Just a Minute

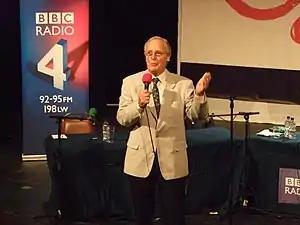
Nicholas Parsons during a recording at the Pleasance, Edinburgh in 2007.

Each of the regulars brought their individual style to playing the game. Clement Freud liked to make lists and to challenge with only a few seconds to go. He was among the show's more competitive players, regularly referring to the rules and deprecating any deviation from them. Derek Nimmo often improvised descriptions of his experiences abroad, many derived from his extensive theatrical tours. He too was highly competitive, and was known for berating the chairman frequently. Peter Jones once said that in all his years playing the game, he never quite got the hang of it; nonetheless, his self-deprecating, laconic style suited the essential silliness of the show. Kenneth Williams was often the star of the show: his flamboyant tantrums, arch put-downs, and mock sycophancy made him the audience's favourite. Williams often stretched out his speeches by extending every syllable to breaking point (some words lasting for up to three seconds), and his outbursts of mock-anger regularly included his catchphrase "I've come all the way from Great Portland Street", as though he had journeyed for miles, when in fact his home was just around the corner from the BBC studios where most recordings took place. Merton frequently launches into surreal flights of fancy and fantasy, such as claiming to have had unusual occupations or to have experienced significant historical events. He also often wins points by challenging just before the whistle or for humorous challenges, another technique being to say the same word in the singular and the plural, for inexperienced panellists to challenge incorrectly.